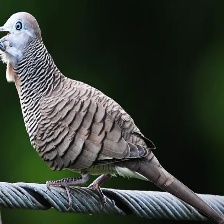
Species: ZEBRA DOVE
Scientific name: GEOPELIA STRIATA